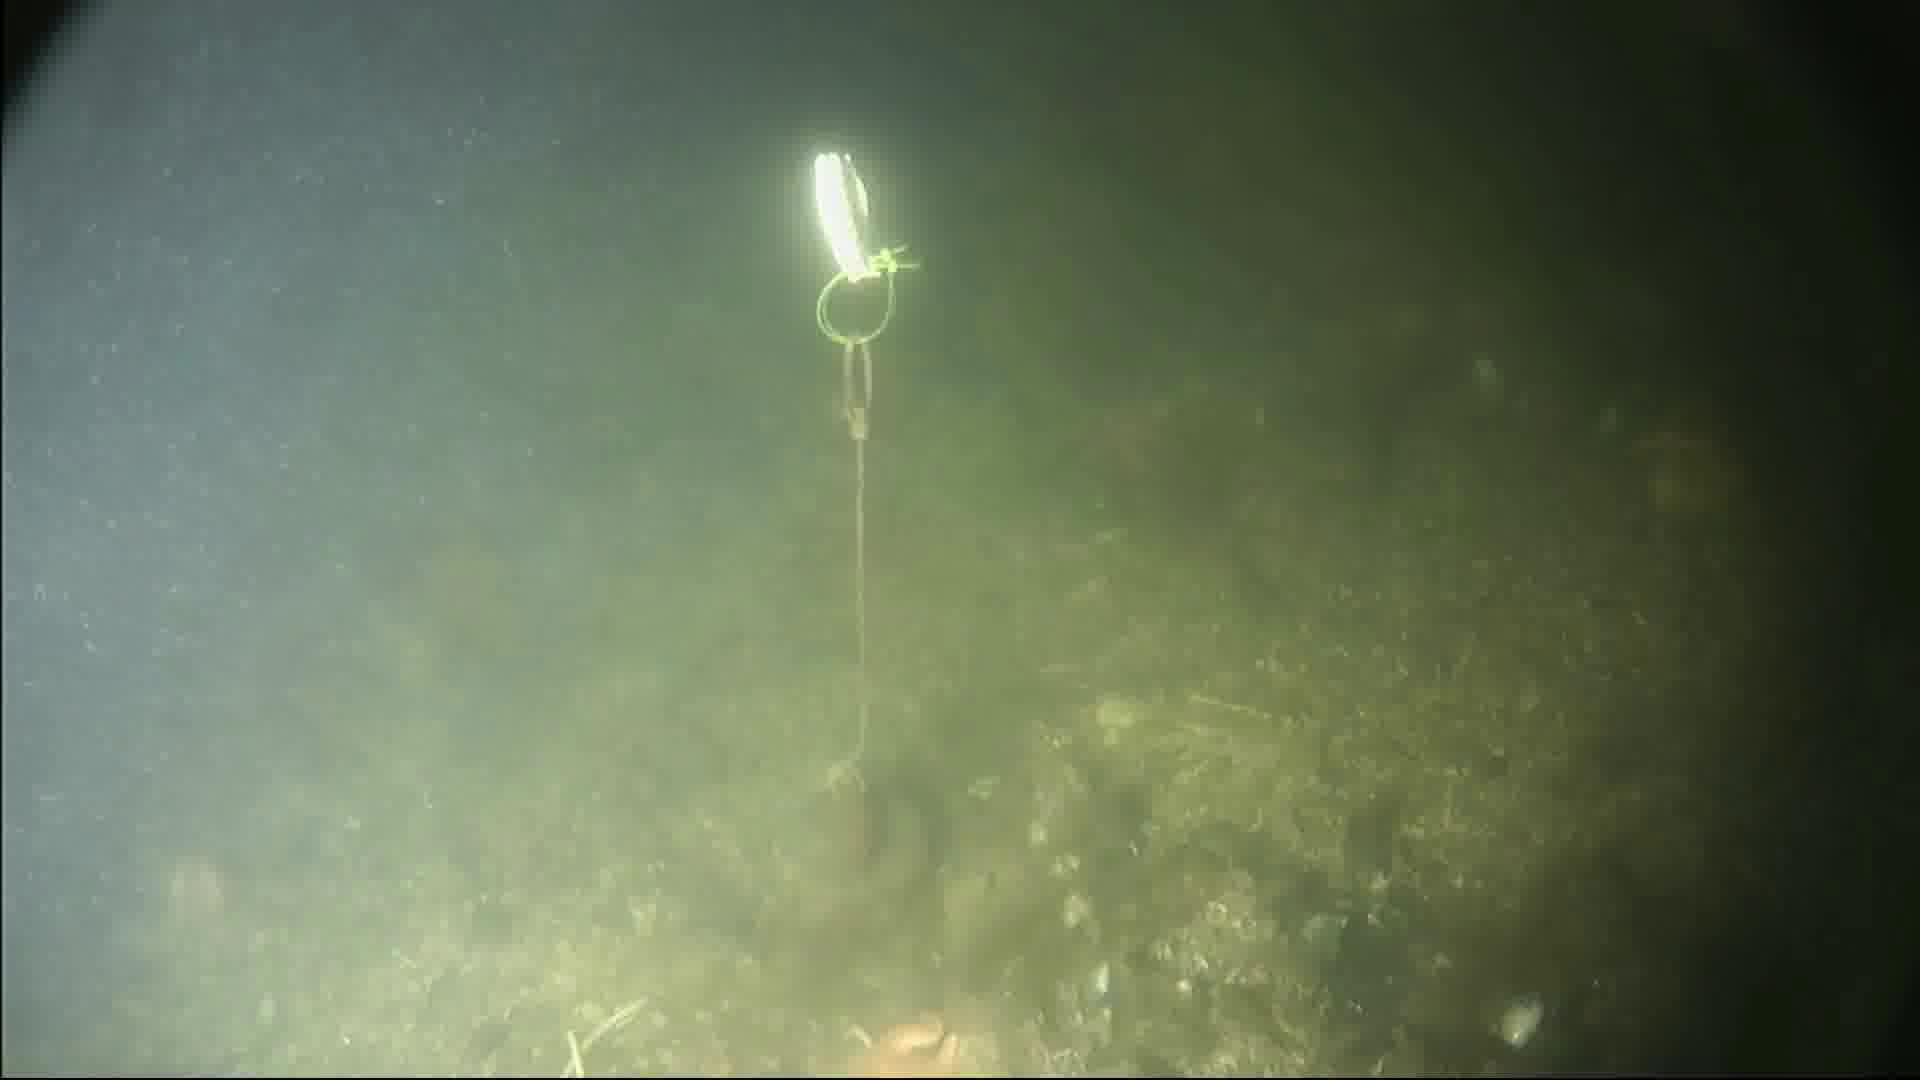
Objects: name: crab
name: starfish